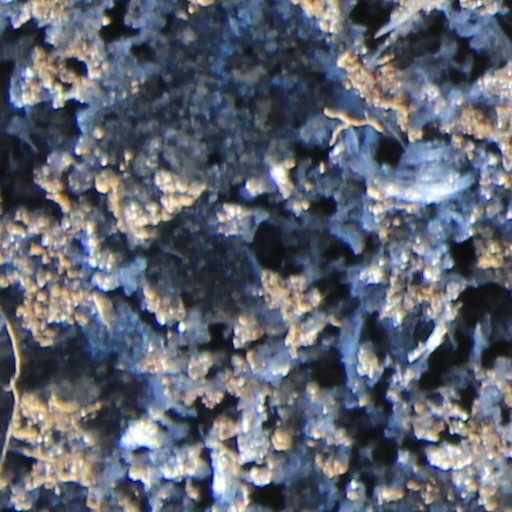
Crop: wheat